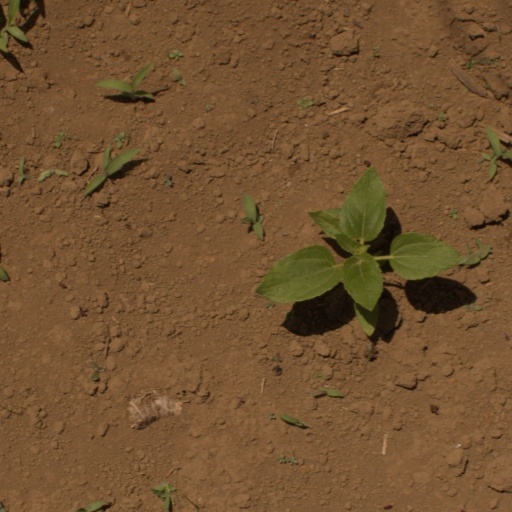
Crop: Jerusalem artichoke